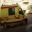
Label: ambulance